Trevilson

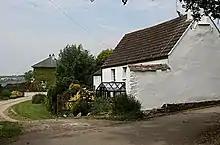
Trevilson

Trevilson is a hamlet in the parish of St Newlyn East, Cornwall, England, United Kingdom.